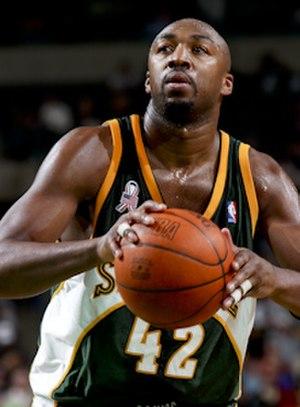
Vincent Joseph Lamont Baker, dit José Vin Baker est un ancien joueur américain de basket-ball de NBA. Il participa à quatre All-Star Game avant que sa carrière ne soit perturbée par des problèmes d'alcoolisme.